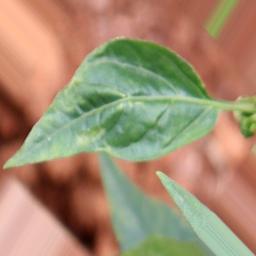
Label: nutritional